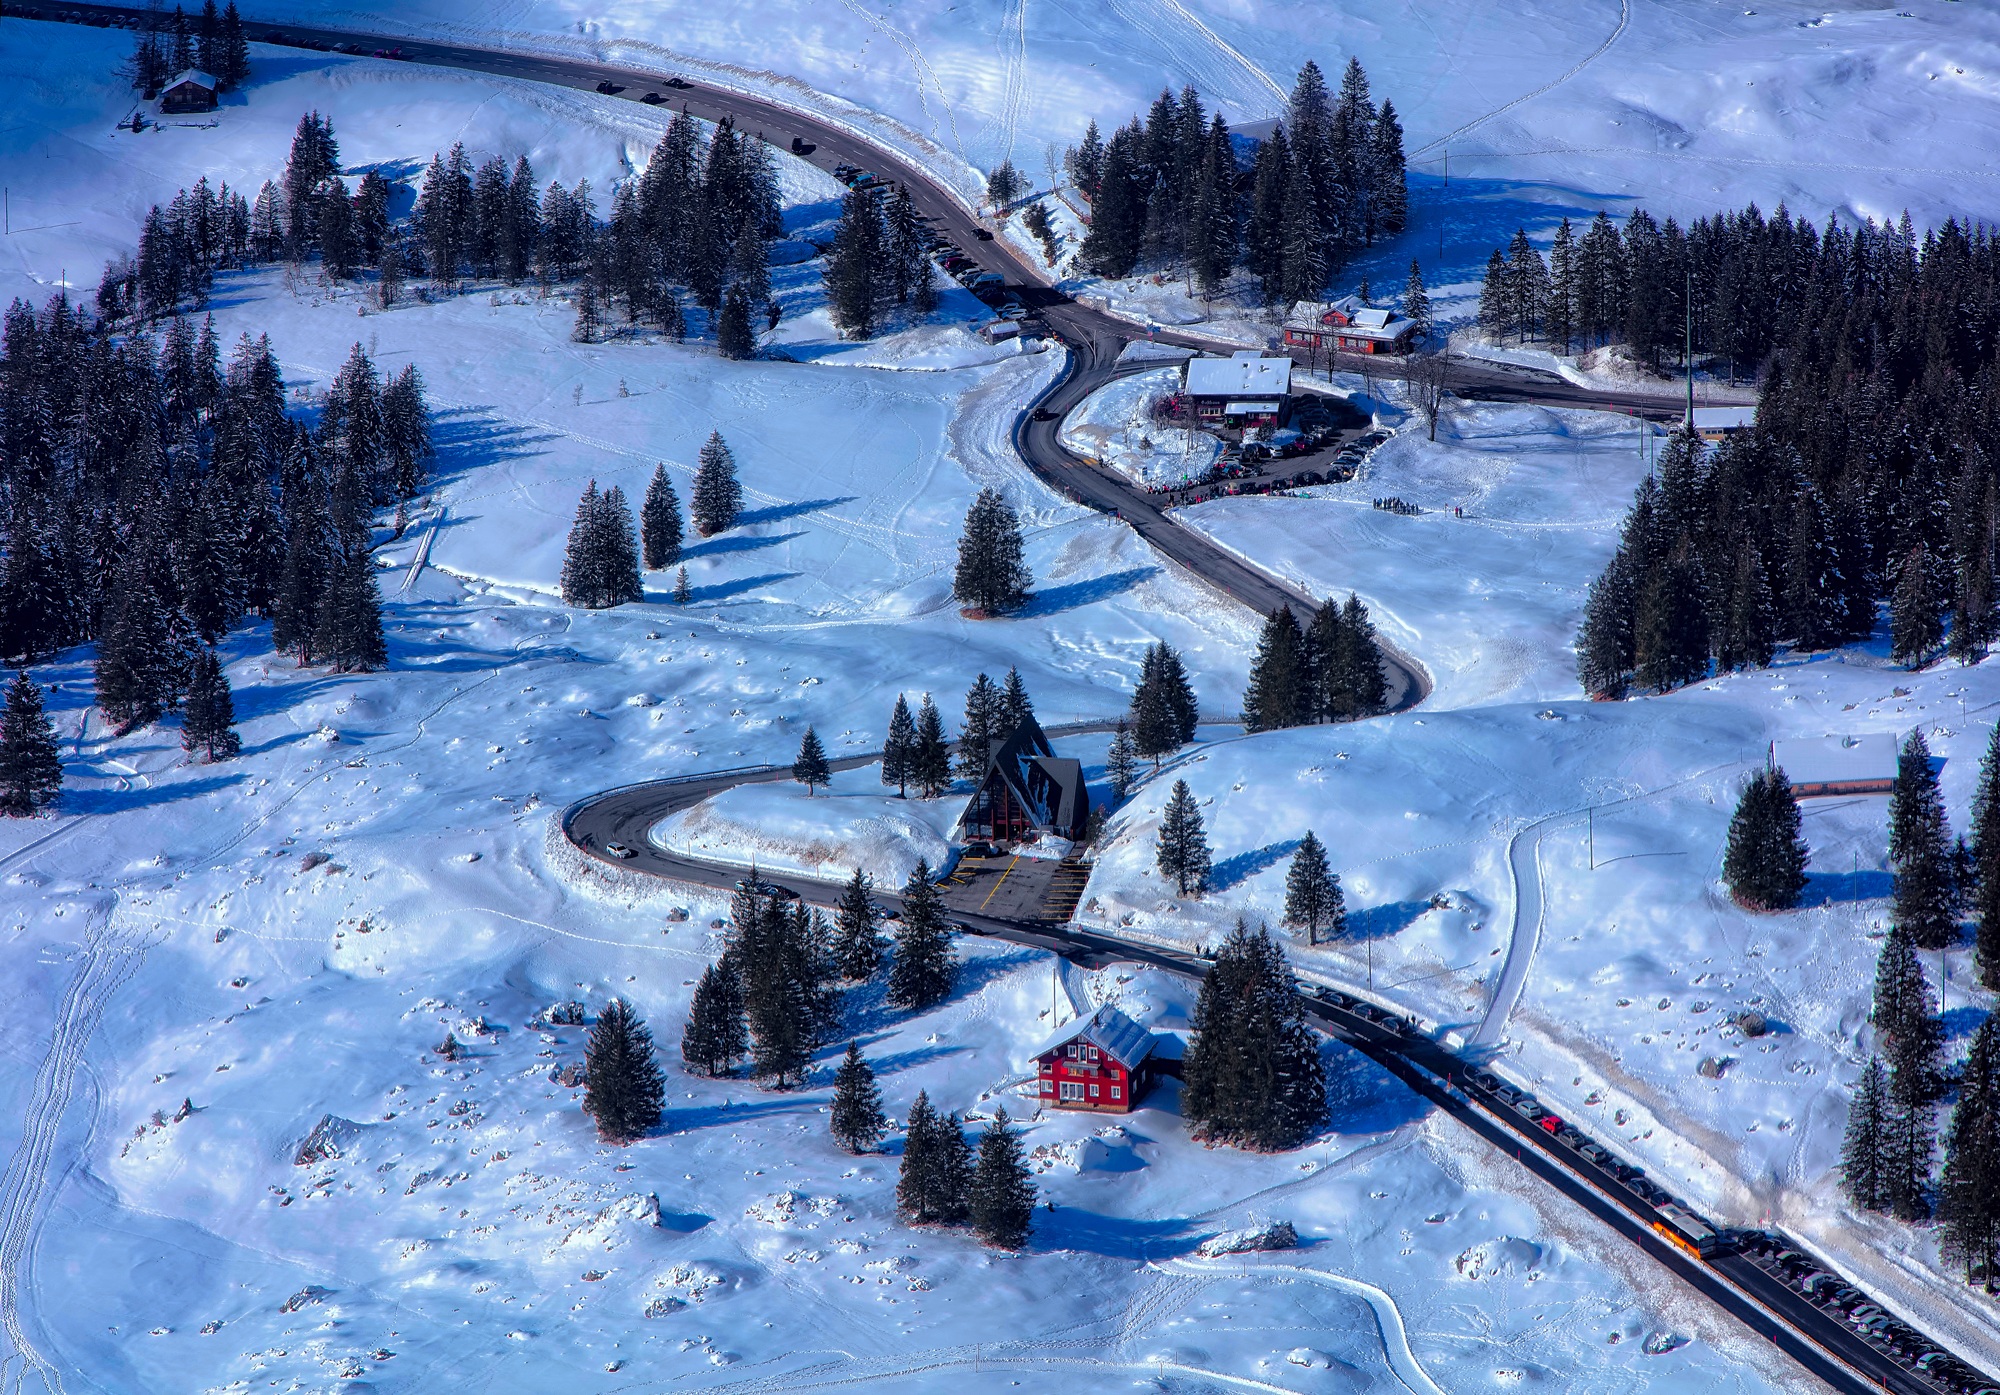
switzerland, landscape, trees, nature, outdoors, road, houses, homes, aerial, view, winter, snow, country, countryside, rural, hdr